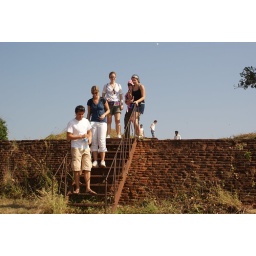
Sigirya. The lion rock in the ancient cities